2019–2020 Spanish government formation

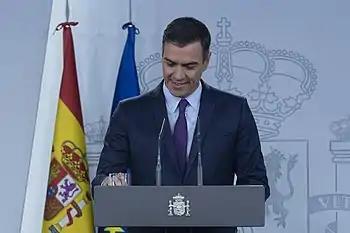
Pedro Sánchez announcing his acceptance of King Felipe's nomination on 6 June 2019.

Following the 26 May elections, King Felipe VI held a round of talks with the various parties with parliamentary representation in the Congress of Deputies which saw Pedro Sánchez being formally nominated as prime ministerial candidate on 6 June, which he accepted. Sánchez stressed that there was no alternative to his government and asked PP, Cs and Unidas Podemos for "high-mindedness" and "responsibility" to let him govern. By this point, conversations with other political parties had not seen any advance: CCa had already rejected supporting Sánchez if it meant either a coalition or a programmatic agreement with Podemos, UPN was willing to allow Sánchez's investiture only if he pressured his party's regional branch in Navarre to allow a UPN-led regional cabinet following the 2019 Navarrese election, whereas the position of pro-independence parties—namely, ERC, JxCat and EH Bildu—was dependant on Sánchez's stance towards their jailed leaders. An agreement was quickly reached with the Regionalist Party of Cantabria (PRC), which pledged its support to Sánchez's investiture in exchange for the PSOE renewing its support for Miguel Ángel Revilla as Cantabrian president following the 2019 regional election.